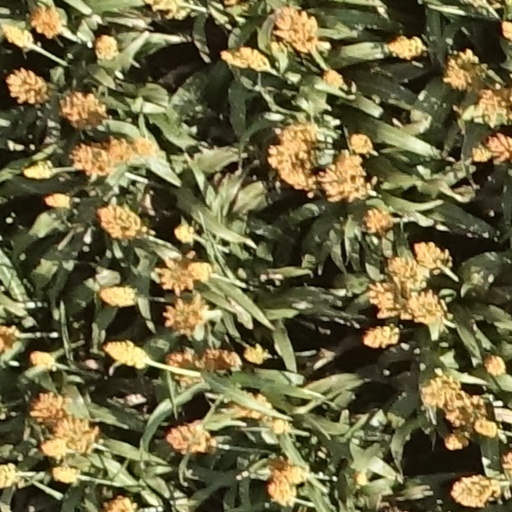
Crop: sorghum